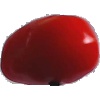
Label: Tomato 2